Fisher (animal)

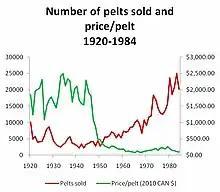
Fisher pelts sold: 1920–1984

Fishers are widespread throughout the northern forests of North America. They are present in the boreal and mixed deciduous-coniferous forest belt that runs across Canada from Nova Scotia in the east to the Pacific shore of British Columbia and north to Alaska. They are present as far north as Great Slave Lake in the Northwest Territories and as far south as the mountains of Oregon. Isolated populations occur in the Sierra Nevada of California, throughout New England, in the Catskill mountains of New York and the Appalachian Mountains of Pennsylvania, Maryland, West Virginia, and Virginia.